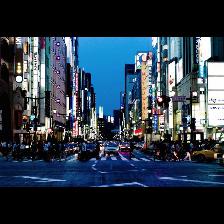
Label: Human